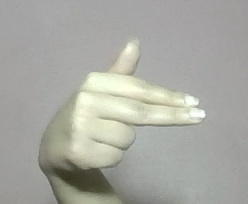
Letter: ghain